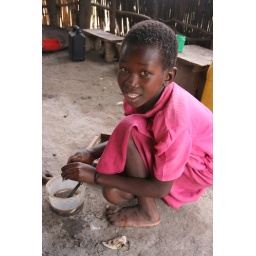
A girl prepares fish for breakfast before school in Lizazi village, Zambia